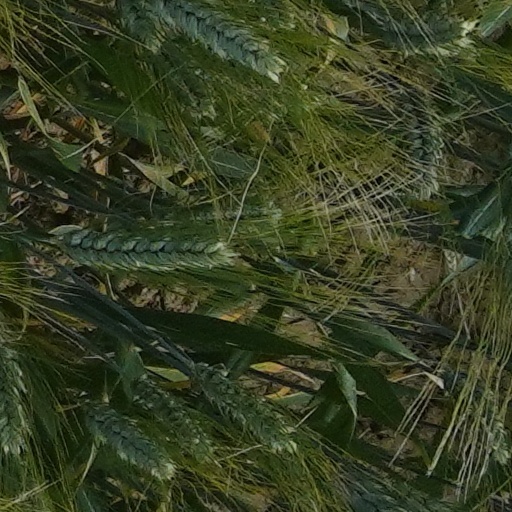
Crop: wheat